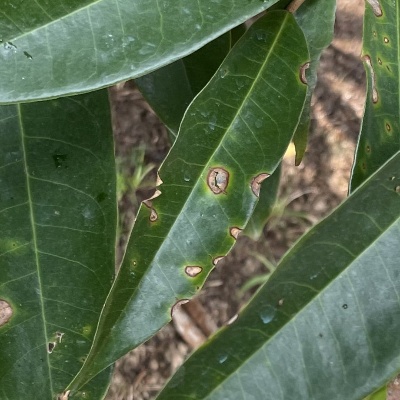
Label: Leaf_Phomopsis